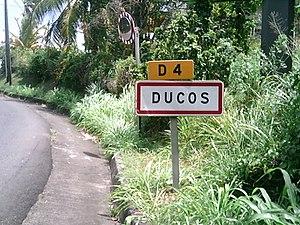
Ducos est une commune française, située dans le département de la Martinique. Ses habitants sont appelés les Ducossais. Ducos était nommé Trou-au-Chat jusqu'à 1855.